Man-O-War Cay

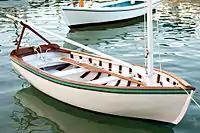
Abaco Dinghies built by Joseph Albury on Man-O-War Cay, 2010

The home builders of Man-O-War are known throughout the Bahamas for building homes that "are built like ships, but bolted to the land." All the rafters and structure are joined together like a ship and resist hurricanes very well. Several local boat builders still make the occasional "Abaco Dinghy" in their native woods of Madeira mahogany and other Bahamian hardwoods. Today, they are considered works of art and are sought after by those who appreciate fine old-world wooden vessels.